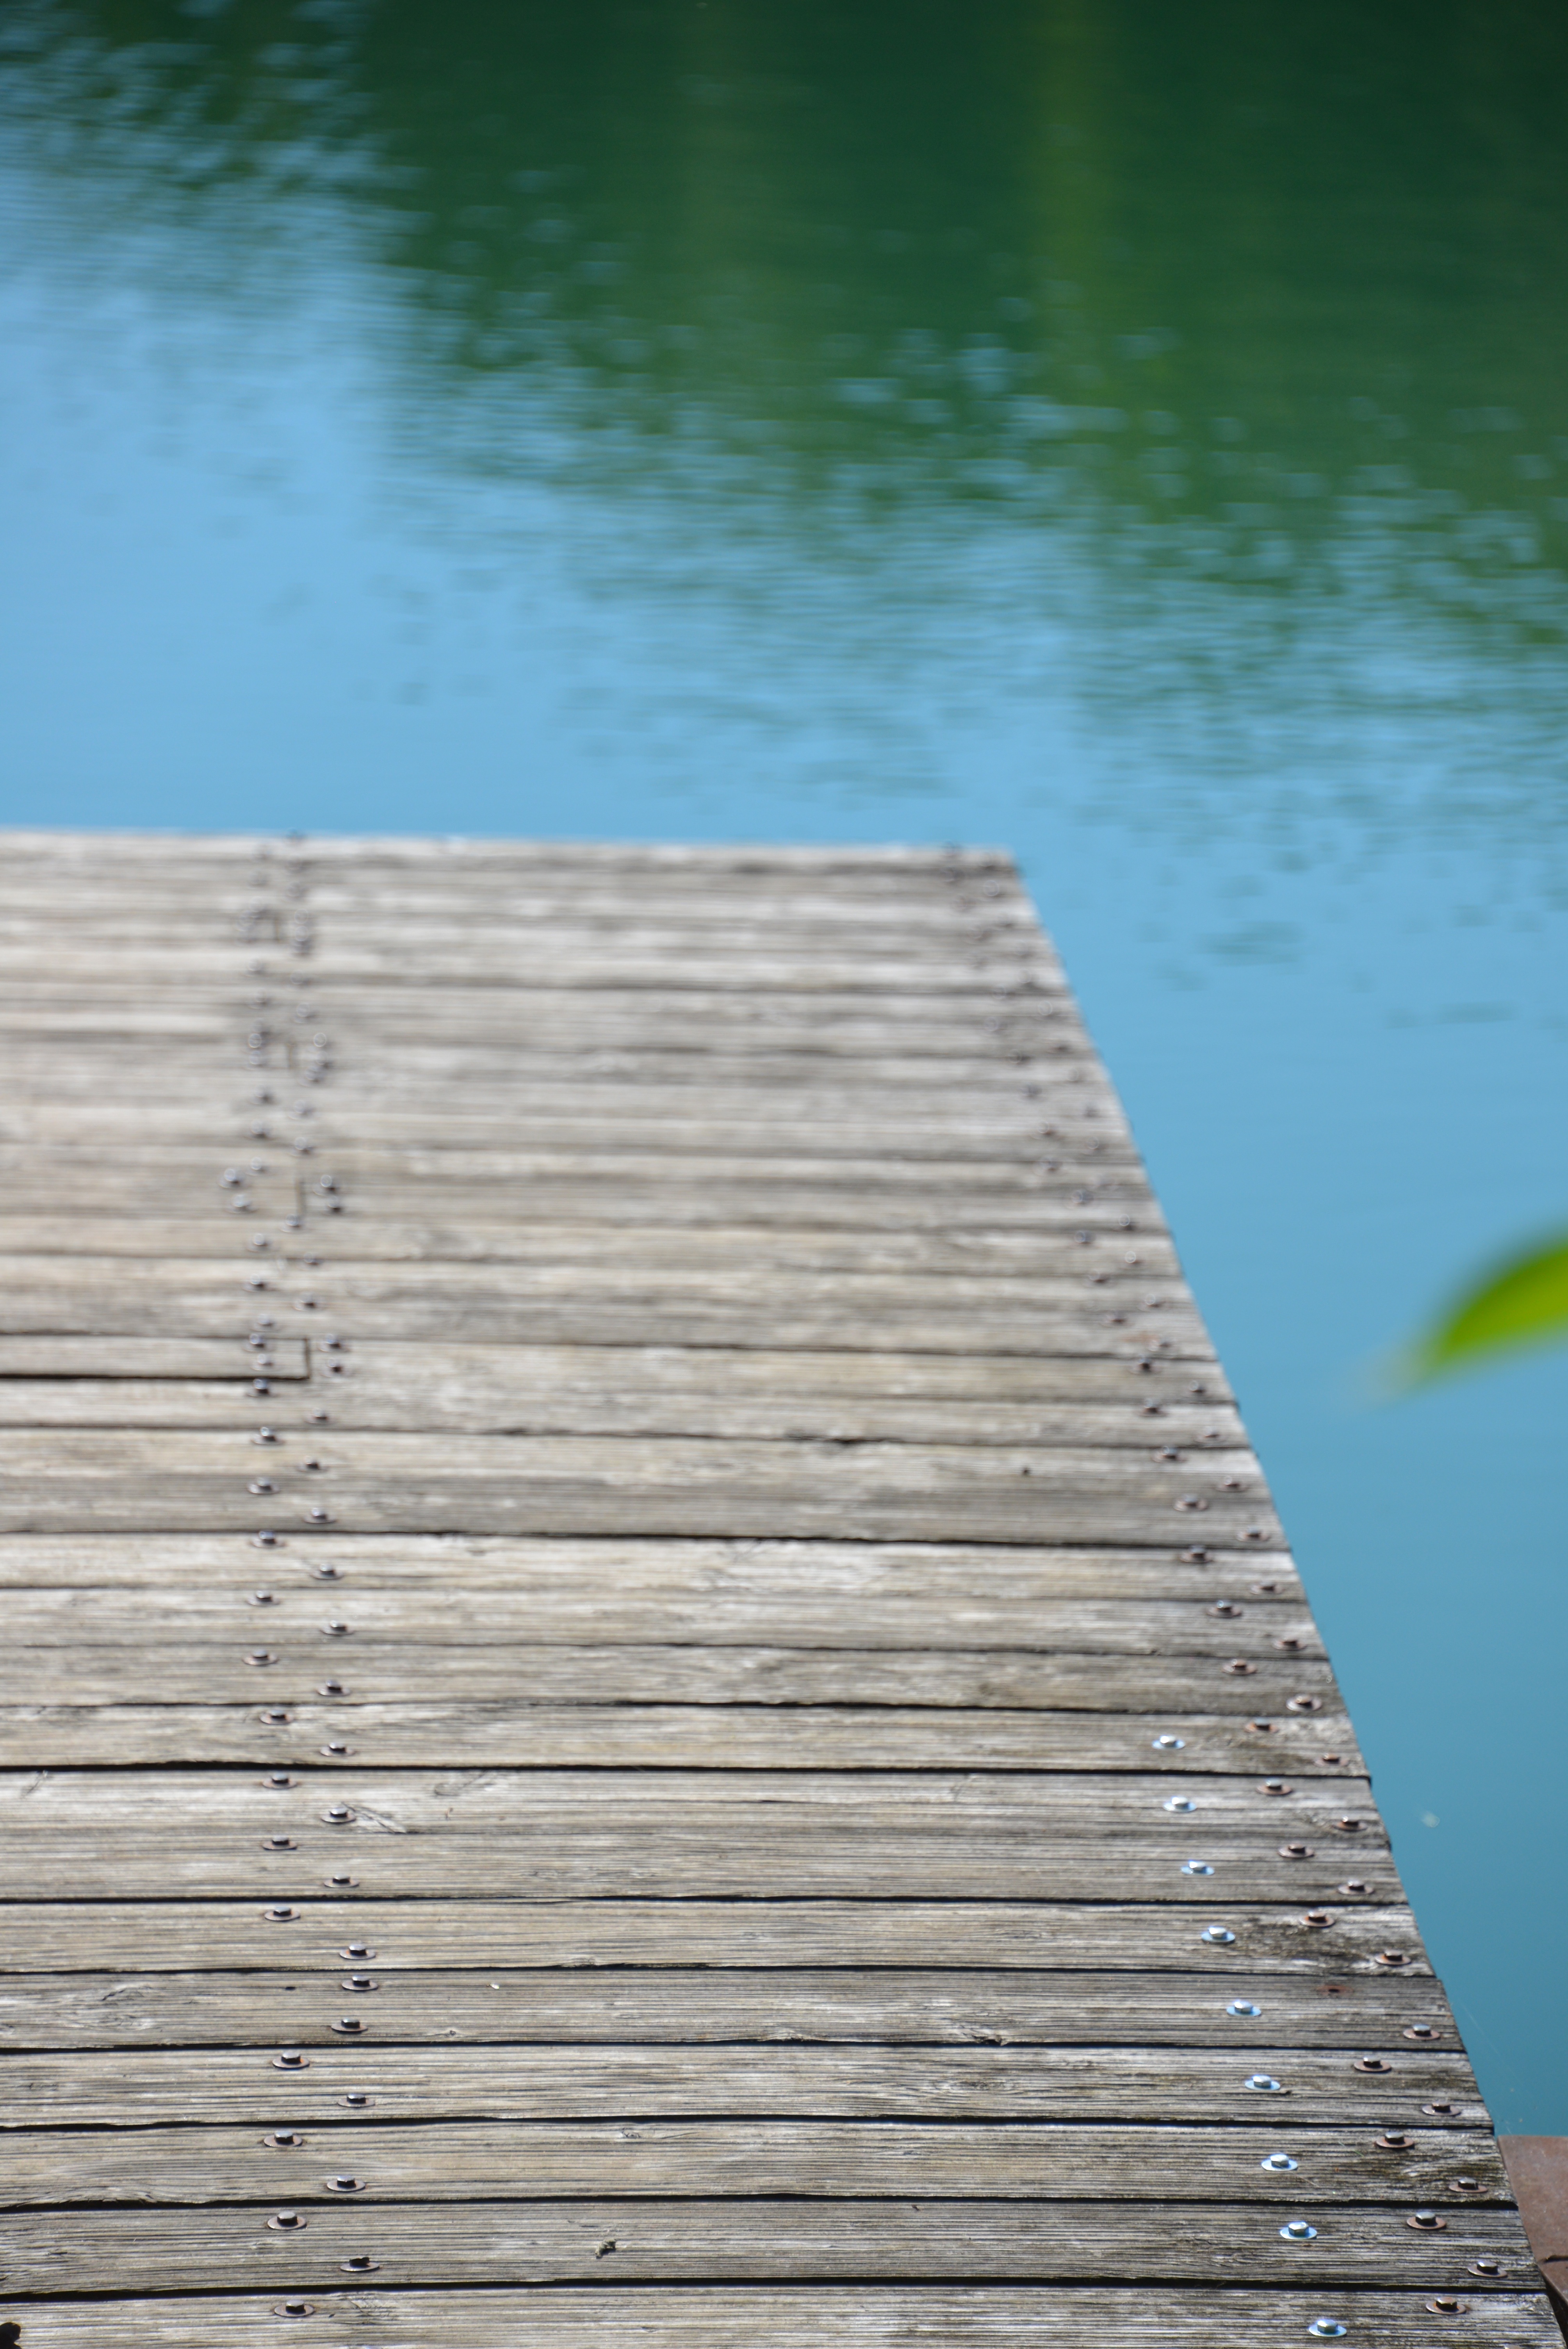
beach, landscape, sea, coast, water, nature, dock, sky, boardwalk, wood, bridge, crossing, lake, river, walkway, web, reflection, holiday, port, jetty, planks, waters, fishing pier, anlegstelle